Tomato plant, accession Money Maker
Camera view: vertical (180 deg); turntable rotation: 120 degrees
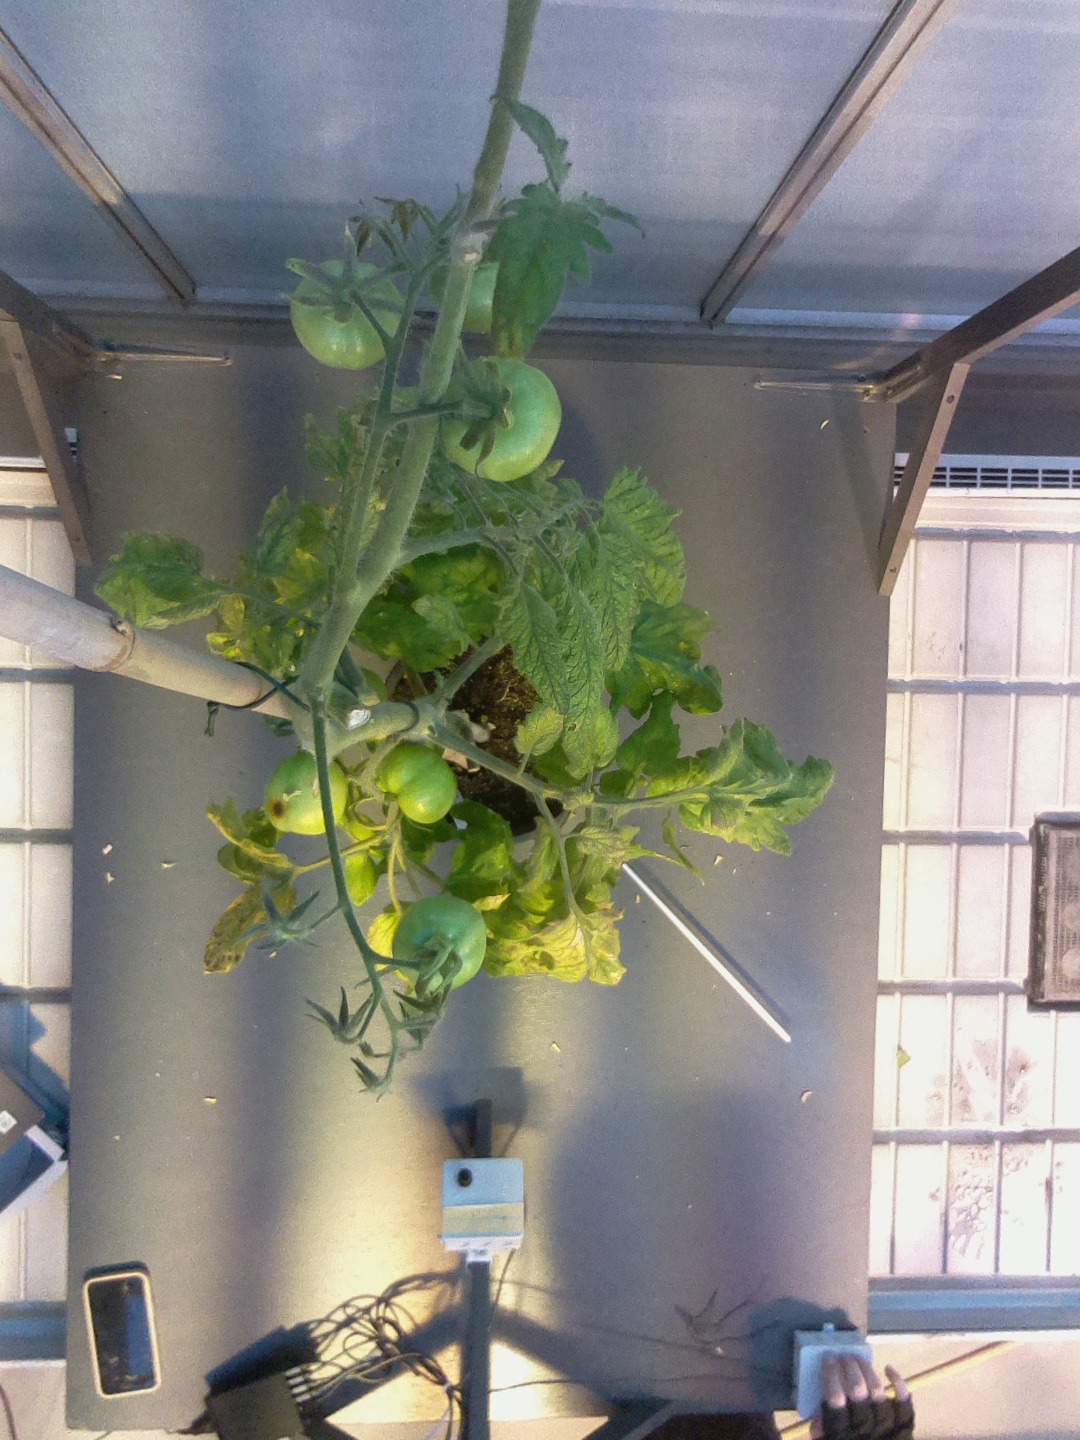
BBCH growth stage 78: 80% -90% of final fruit size